Fantastic Beasts

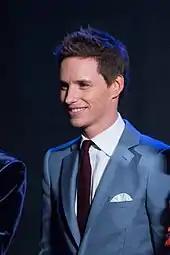
Eddie Redmayne at the Red Carpet Japan Premiere of "Fantastic Beasts and Where to Find Them".

In 1926, Newt Scamander arrives in New York City with his magically expanded briefcase which houses a number of dangerous creatures and their habitats. When some creatures escape from his briefcase, Newt must battle to correct the mistake, and the horrors of the resultant increase in violence, fear, and tension felt between magical and non-magical people (No-Maj).